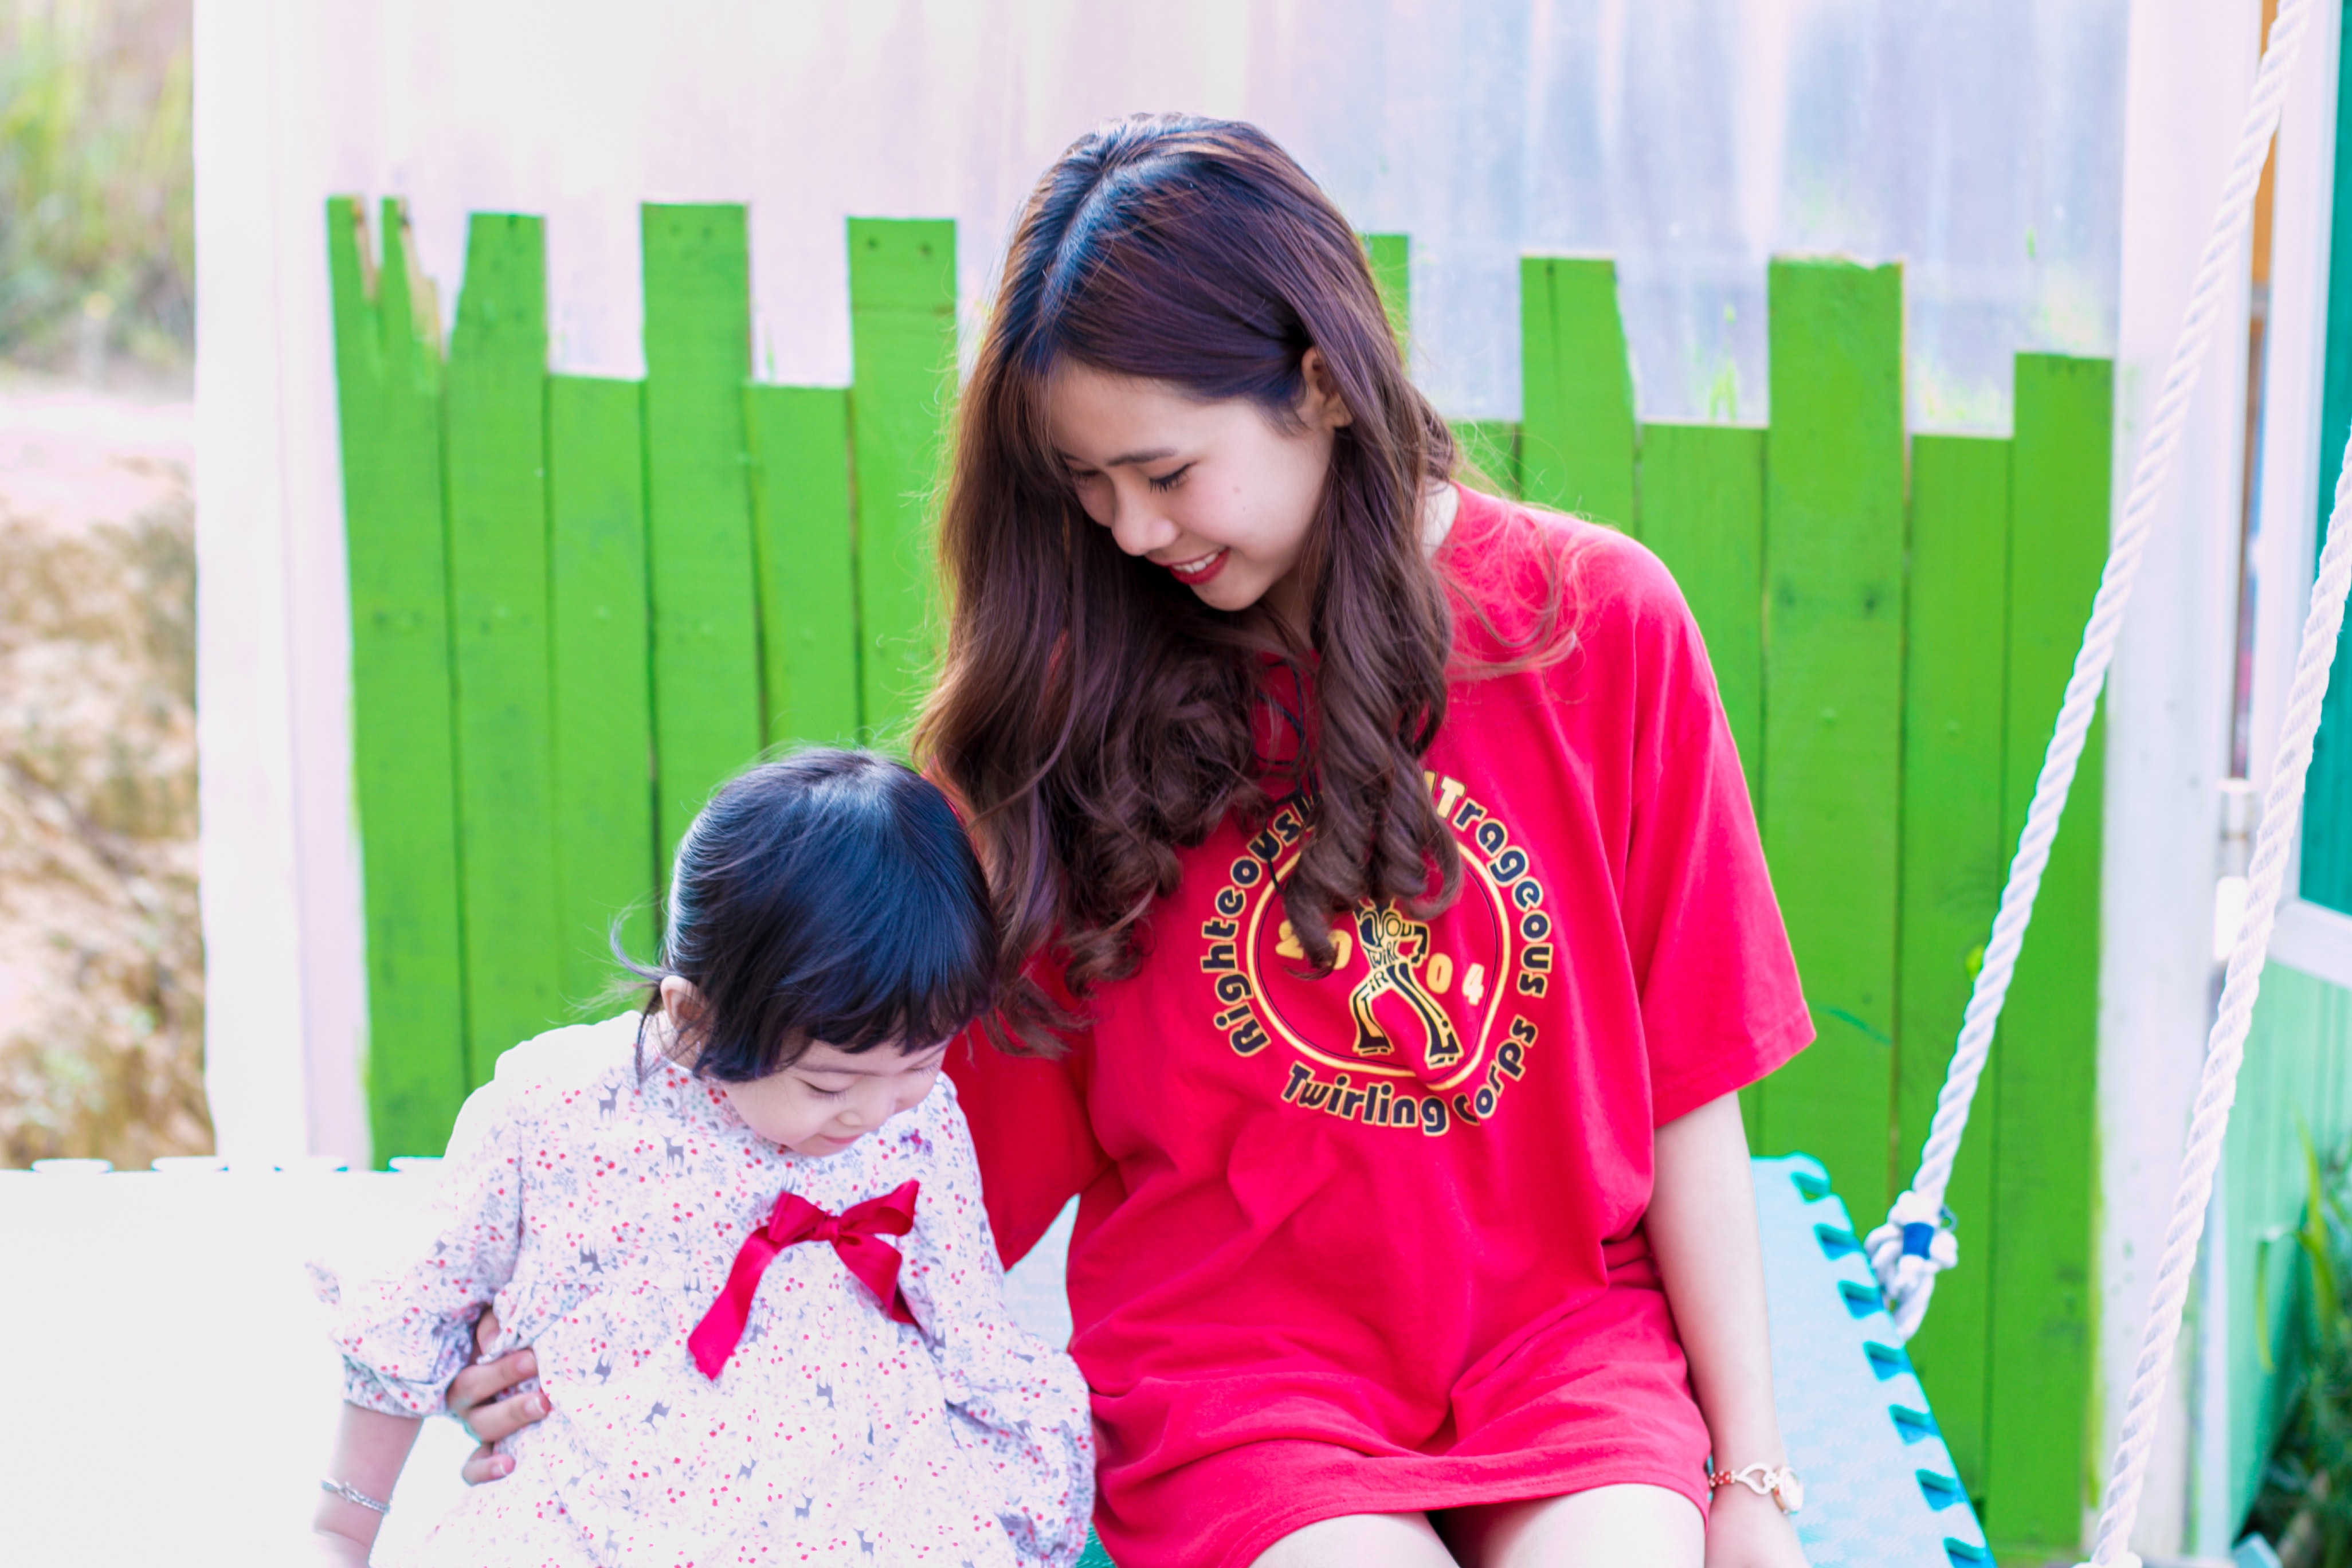
people, facial expression, skin, red, pink, green, child, yellow, smile, happy, fun, toddler, photography, outerwear, sitting, recreation, play, family, sibling